Crazy Desire

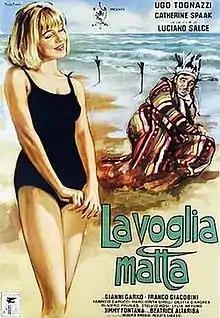

Crazy Desire (originally titled as La voglia matta, also known as "The Crazy Urge") is a 1962 Italian comedy film directed by Luciano Salce. It launched the film career of Catherine Spaak. The film initially was banned by the Italian censors and then cut in some parts and released with a ban for persons under 14 years.